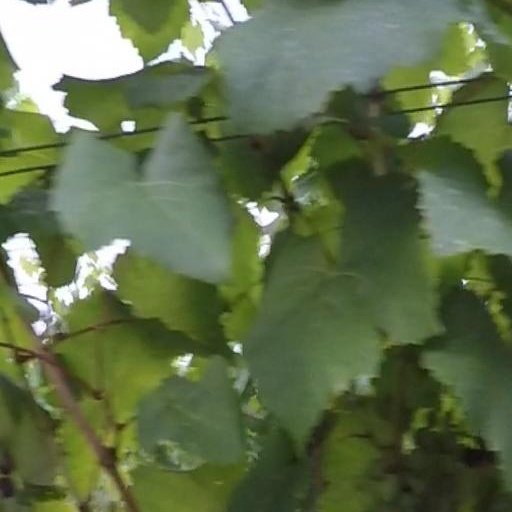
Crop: grape